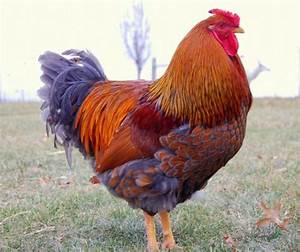
Label: gallina